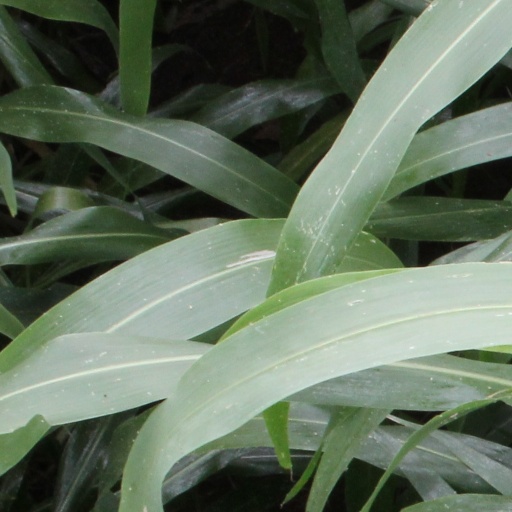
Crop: sorghum